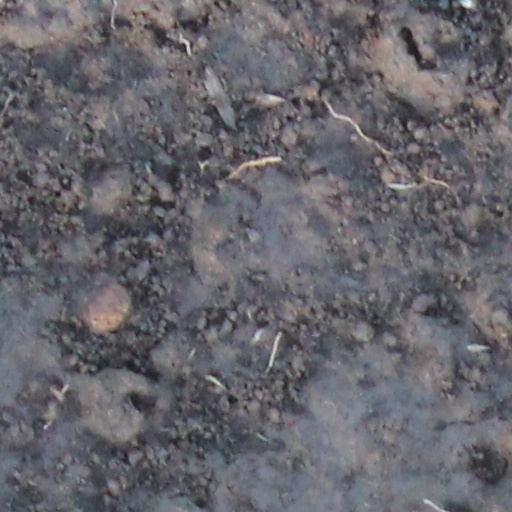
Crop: wheat